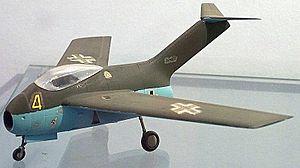
Le Focke-Wulf Ta 183 Huckebein est un prototype de chasseur-intercepteur à réaction allemand développé entre 1942 et 1945. Il n'a jamais volé pendant la Seconde Guerre mondiale mais il a inspiré de nombreux chasseurs de l'après guerre. Le chasseur argentin IAe Pulqui II a ainsi été également conçu par Kurt Tank et constitue l'aboutissement du projet Huckebein.
La liste des avions classés de première génération couvre les premières tentatives d'avions militaires utilisant des moteurs à réaction lors de la Seconde Guerre mondiale aux capacités opérationnelles limitées, aux premiers avions de combats matures tel que le F-86 utilisé durant la guerre de Corée.